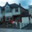
Label: house